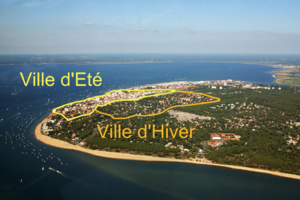
Les Landes de Gascogne sont une région très faiblement peuplée, où l'habitat a véritablement commencé à se structurer, que ce soit sur le littoral ou dans les terres, à partir du XIXᵉ siècle. Le tissu urbanisé est très majoritairement rural, et on abordera ci-dessous l'urbanisme des bourgs dans un premier temps, des villes dans un second temps, dont la quasi-totalité sont en réalité de petites villes, et enfin des stations balnéaires de la Côte d'Argent. Certaines villes font exception aux principes généraux énoncés, et seront traitées à part : c'est le cas notamment des « vieilles » stations balnéaires de la côte landaise : Arcachon et Soulac.